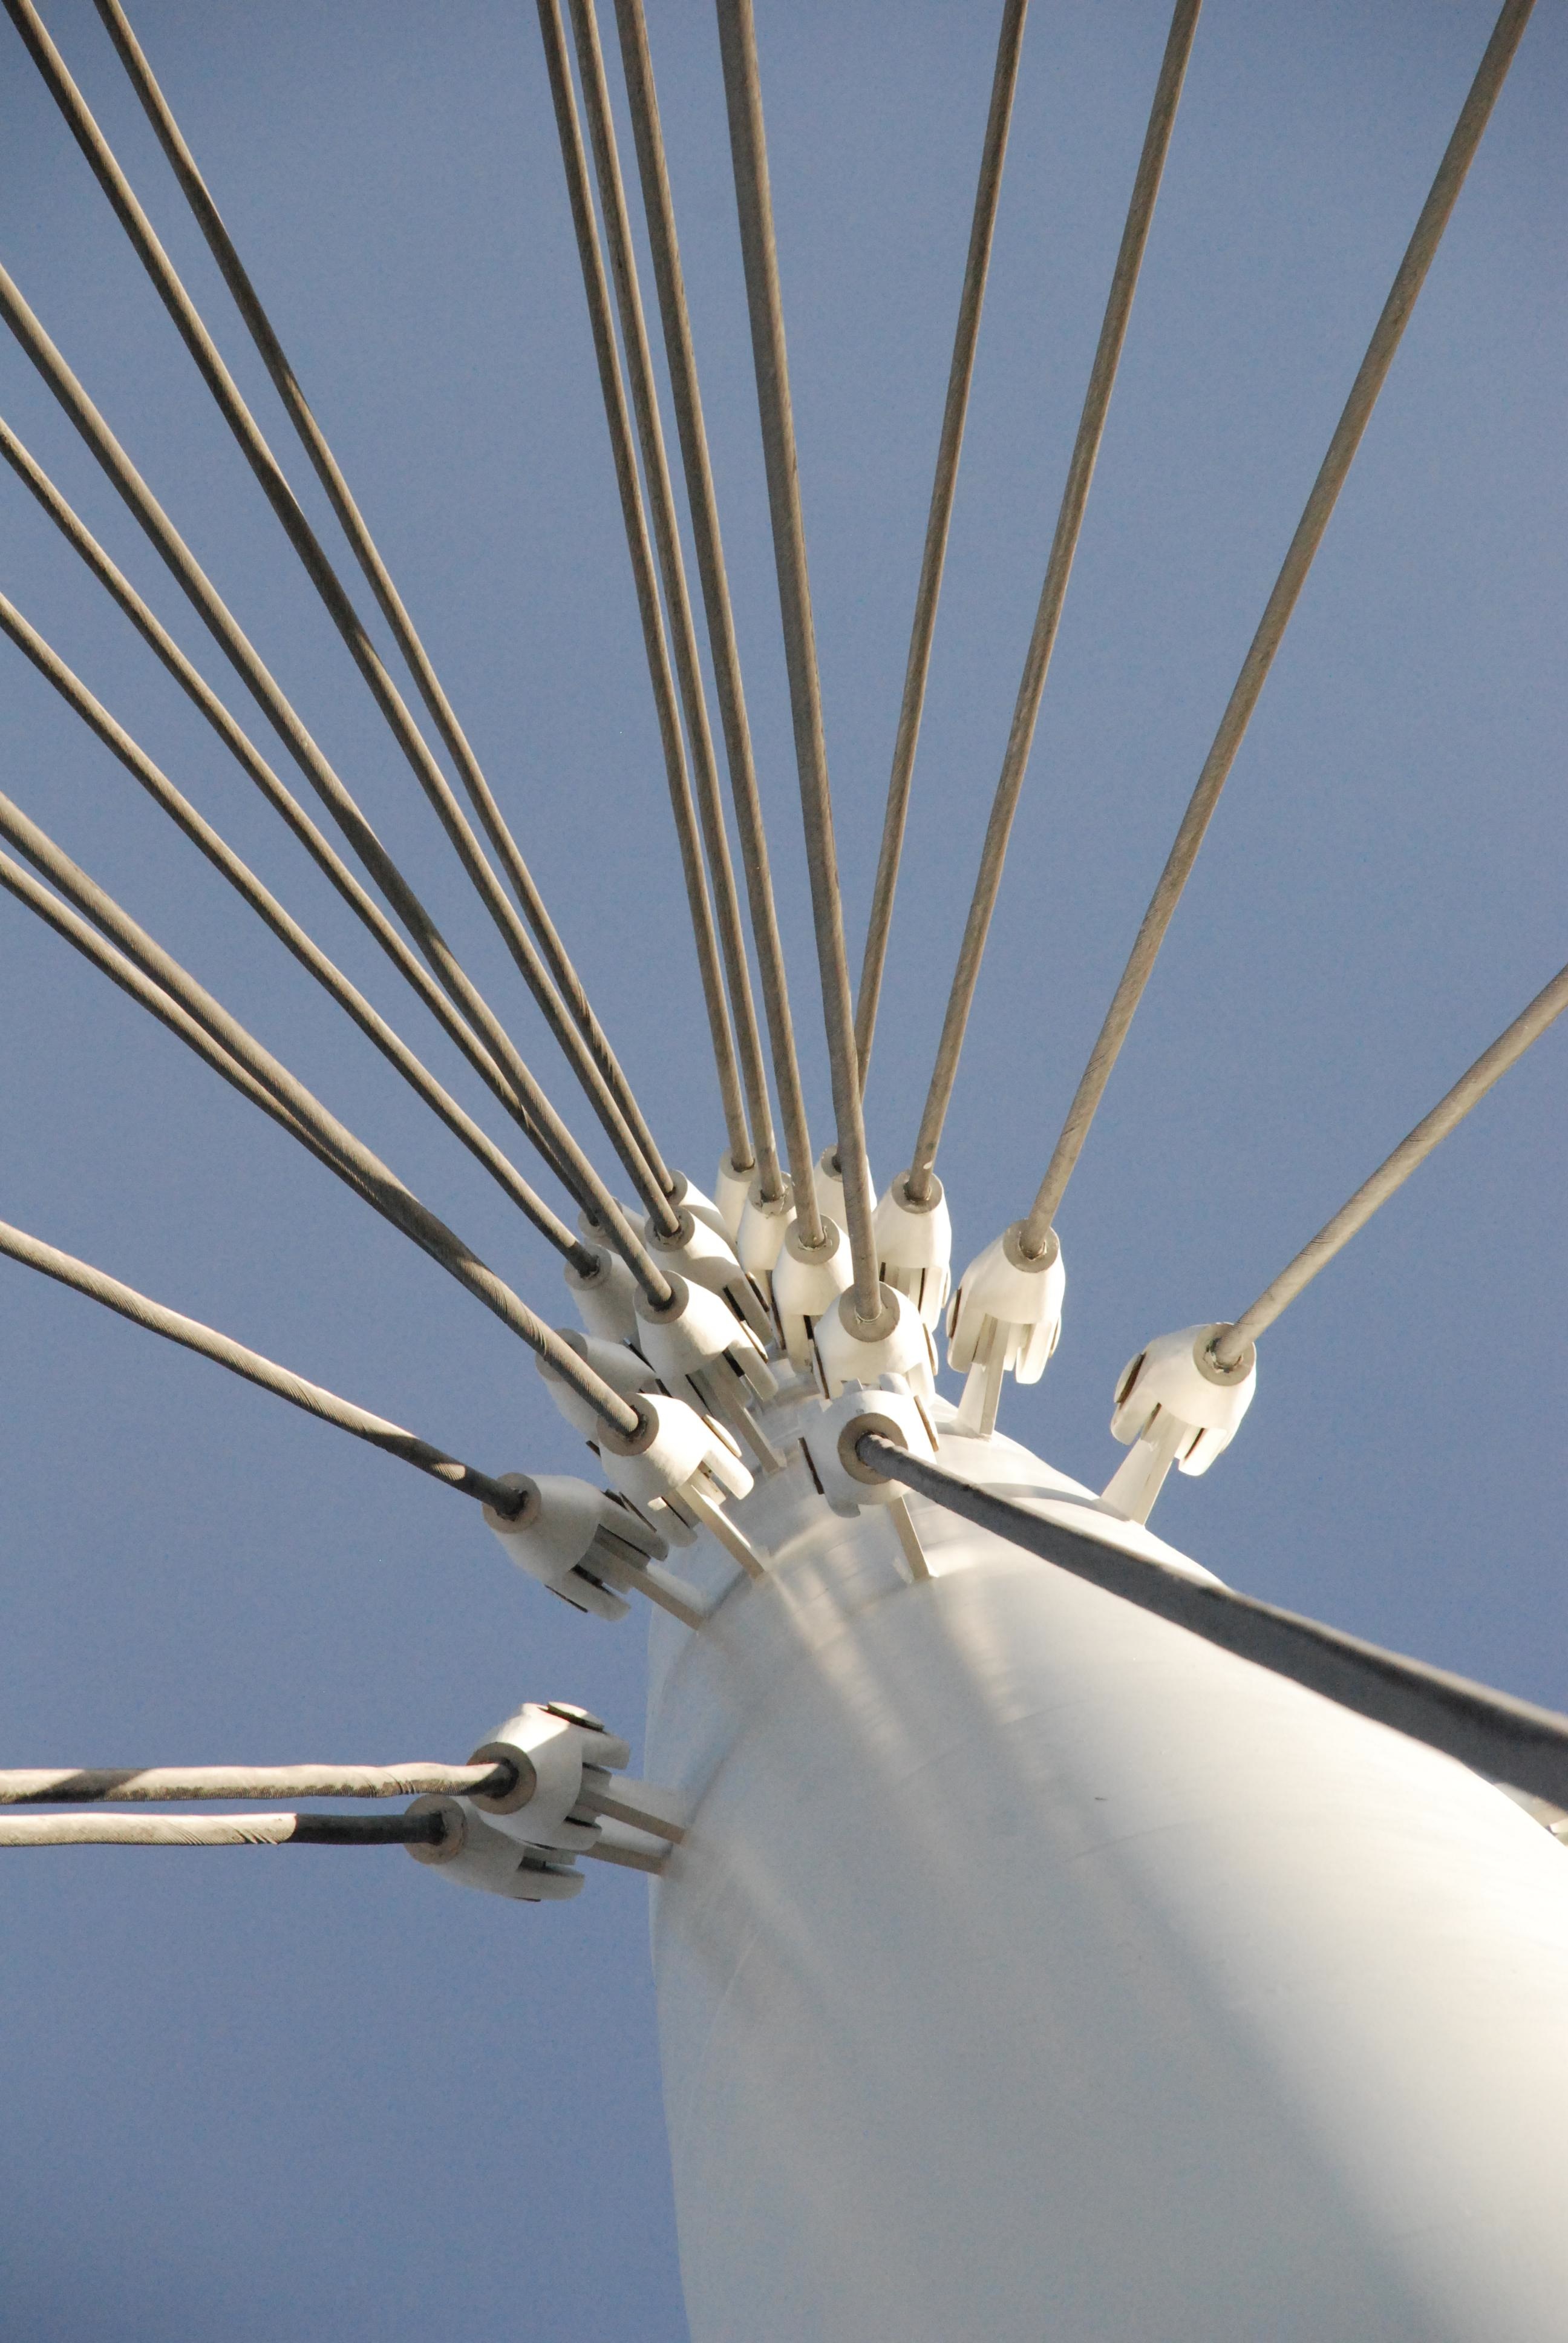
wing, light, wind, line, mast, electricity, lighting, energy, light fixture, atmosphere of earth, electronics accessory